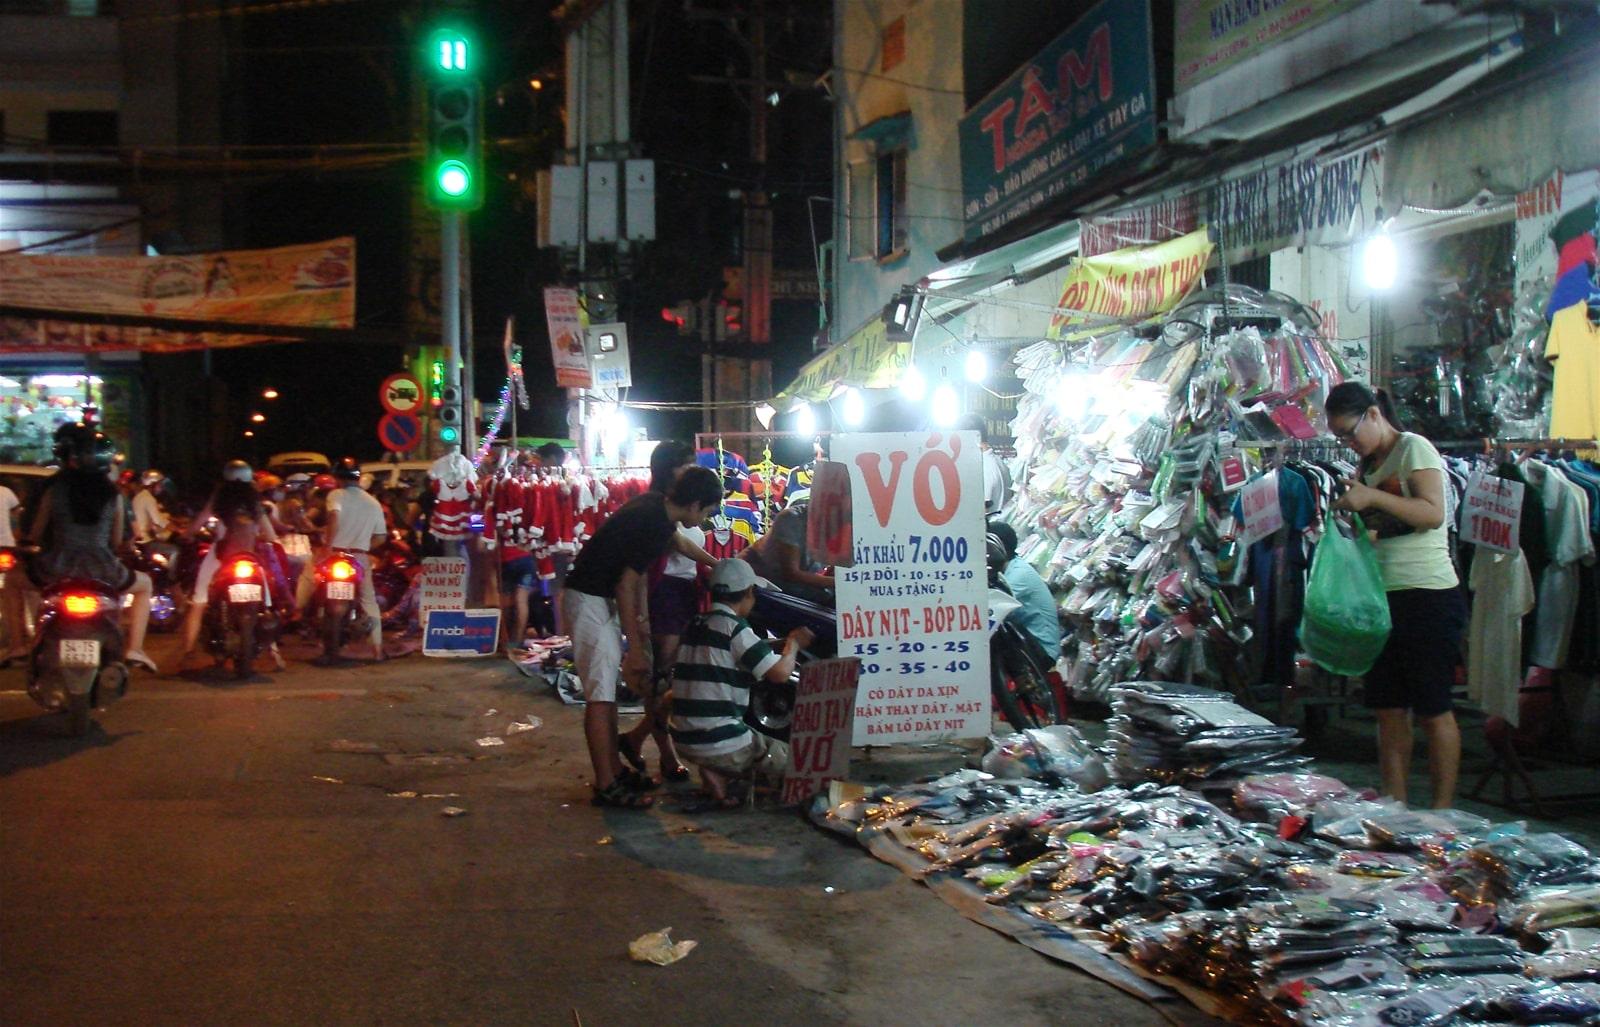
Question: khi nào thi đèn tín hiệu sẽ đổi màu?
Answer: sau 11 giây nữa